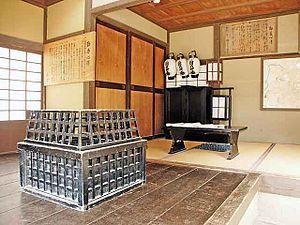
Zenigata Heiji est un personnage de fiction japonais créé par le romancier Kodō Nomura en 1937. Héros d'une série de romans, films et émissions de télévision, il s'agit d'un policier agissant durant l'époque d'Edo et attrapant les criminels en lançant des pièces de monnaie, les « zeni » de son nom. Au cinéma, il est interprété par l'acteur Kazuo Hasegawa.